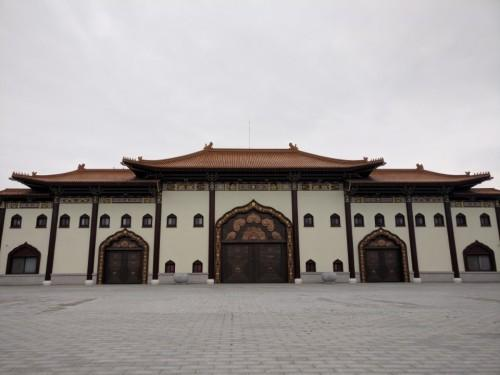
地标名称：南京天隆寺
所在城市：南京市·雨花台区